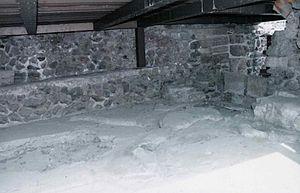
Le monolithe de Coyolxauhqui est un grand monolithe circulaire, sur une face duquel est sculpté un bas-relief représentant la déesse aztèque Coyolxauhqui.